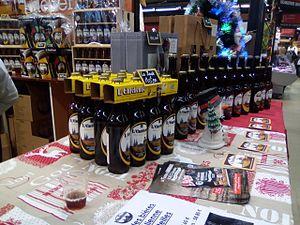
Marché de noël Pari fermier.
Une microbrasserie ou micro-brasserie est une petite brasserie artisanale, parfois un bar qui produit sa propre bière sur place.